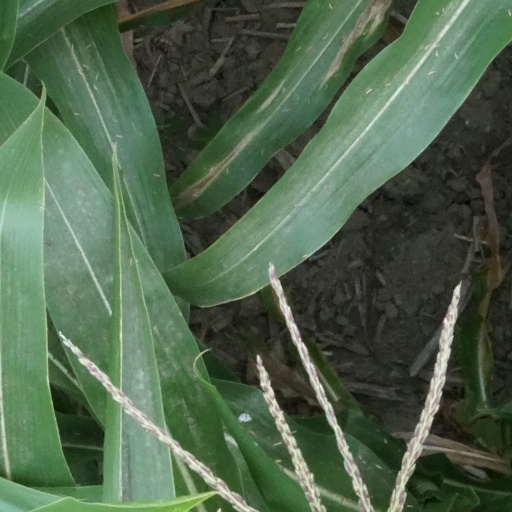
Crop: maize; corn